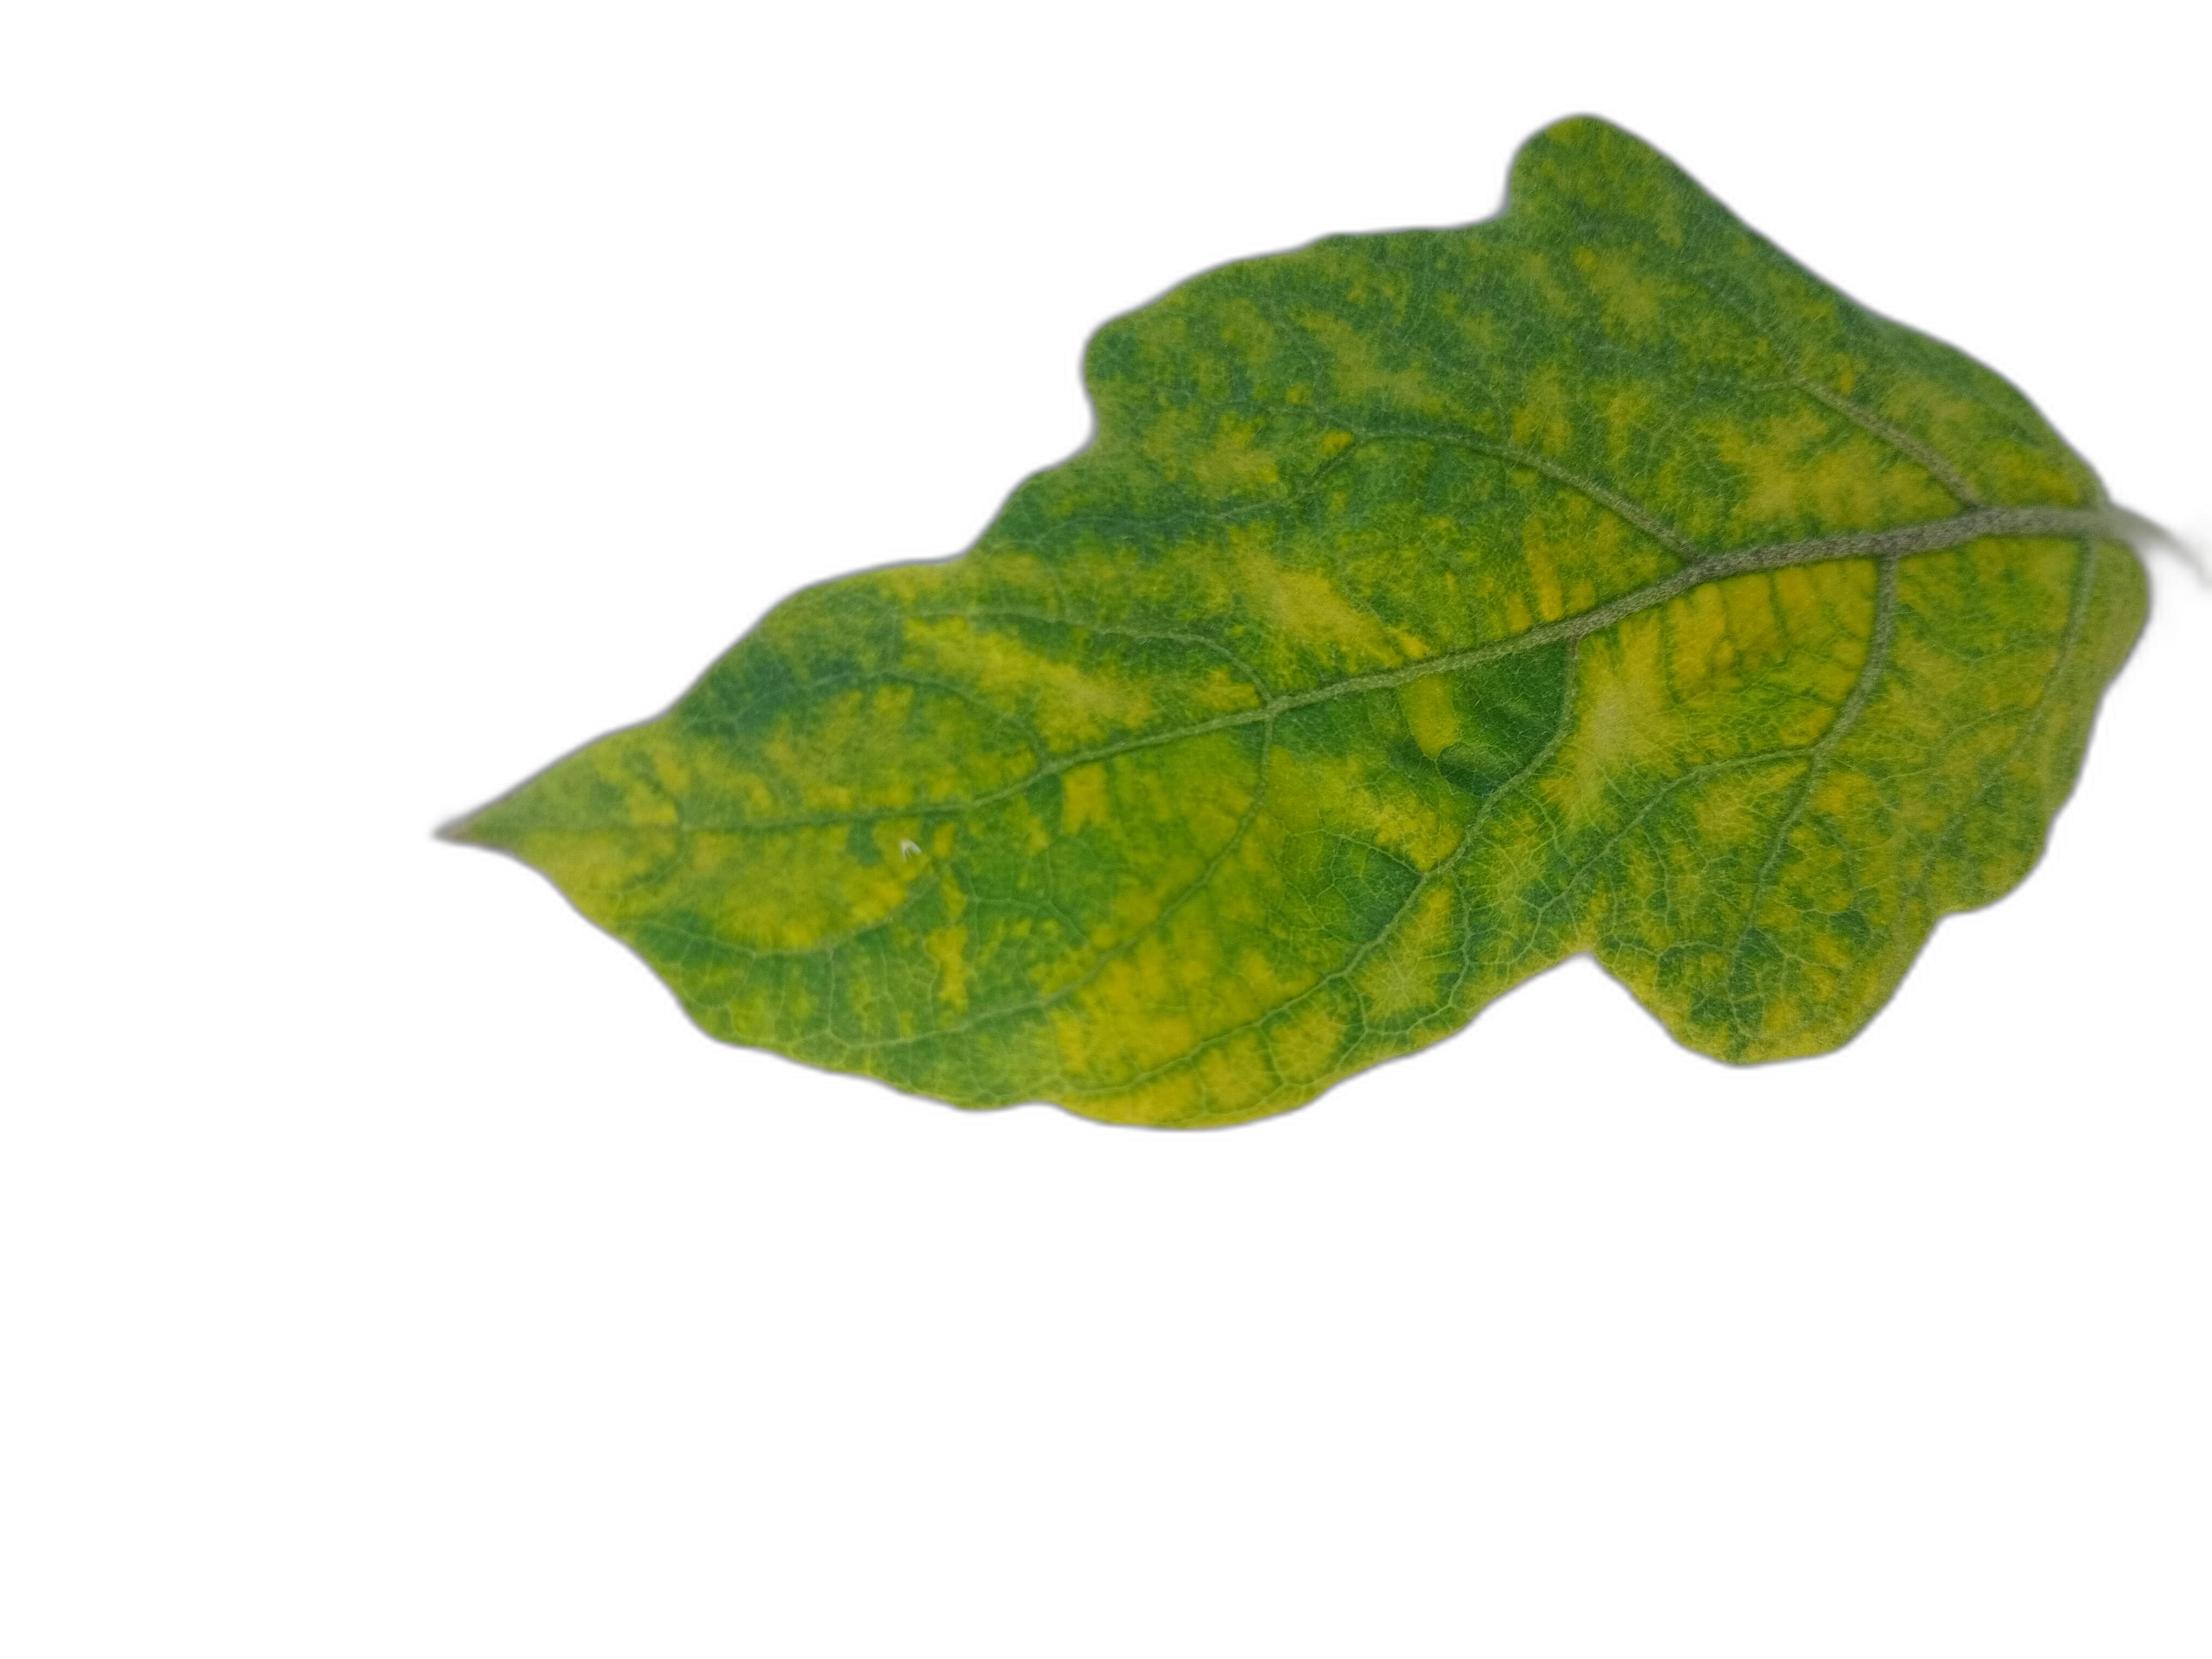
Label: Mosaic Virus Disease